Kirkman Finlay

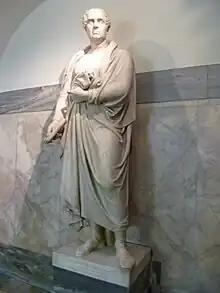
Statue in the Merchants' House, Glasgow

In 1820 he built Castle Toward on the Cowal peninsula as his country home and he died there in 1842.